Fort Phantom Hill

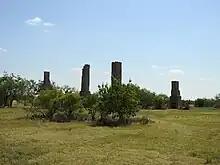
Chimneys at Fort Phantom Hill

In 1928, the grounds of Fort Phantom Hill were purchased by John Guitar, who then sold the land in 1969 to his grandson, Jim Alexander. Guitar's purchase of the fort attracted the attention of Carl Coke Rister, a historian, professor at Hardin-Simmons University, and secretary of the West Texas Historical Association, who wrote extensively about the fort to promote its preservation. In 1970, the fort was excavated by the Texas state archaeologist, Curtis Tunnell, and on September 14, 1972, it was included on the National Register of Historic Places following its nomination by the Texas Historical Commission on January 31, 1972. The Alexanders opened the fort to the public in the same year and in 1997 they gifted its grounds to the Fort Phantom Foundation. Another, more complete excavation of the fort's grounds was carried out in 1998 by Texas Tech University. The Texas Department of Transportation constructed a rest stop along the southern edge of the fort's grounds in 2012.